Clan Macdonald of Sleat

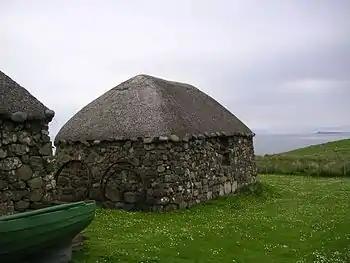
A restored blackhouse in Trotternish, Skye. Such houses were the dwellings of common Hebrideans during the era of the Highland Clearances.

The 8th baronet suffered from ill health as a child and while still comparatively young he was injured in a hunting accident. He attempted to regain his health in a warmer climate, when he left the British Isles for Italy, in 1765. His health, however, finally failed him in 1766, when he died in Rome, where he was buried. He was succeeded by his brother, Alexander, who was at the time, an officer in the Coldstream Guards. A and A Macdonald described the 9th baronet as being of a completely different temperament than that of his older brother. They described his tastes as "if note wholly English, at least entirely anti-Celtic". The 9th baronet raised the rents upon his estates, and evicted many of the poorer tenants from their holdings. During his chiefship, several tacksmen in Skye and Uist gave up their leases and emigrated. When Boswell and Johnson visited Skye in 1773, they encountered an emigrant ship, filled with tacksmen and their tenants, about to set sail. In 1776, the 9th baronet was made Lord Macdonald in the Peerage of Ireland. In 1777, he offered to raise a regiment on his estates, which the Government accepted. The regiment was named the 76th Regiment of Foot (Macdonald's Highlanders) and was 1,086 men strong; 750 of whom were from the baronet's lands on Skye and North Uist. The Macdonalds were well represented in the officers of the unit with men from the families of the Macdonalds of Glencoe, Morar, Boisdale and others. The regiment embarked for New York, in 1779, and served with distinction the American Revolutionary War. It returned home, and was disbanded in 1784. In 1794, the baronet raised three volunteer companies in Skye and Uist, for the defence of the country and relief of the regular army. He married Elizabeth Diana, eldest daughter of Godfrey Bosville of Gunthwaite, (in the County of York, England). He died comparatively young, in 1795, and was succeeded by his eldest son, Alexander Wentworth.